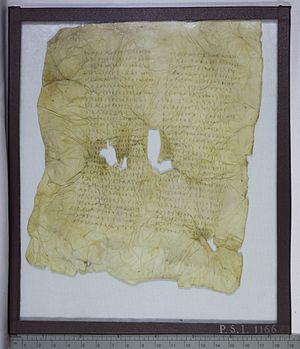
Le Codex 0207, portant le numéro de référence 0207, est un manuscrit du Nouveau Testament sur parchemin écrit en écriture grecque onciale.